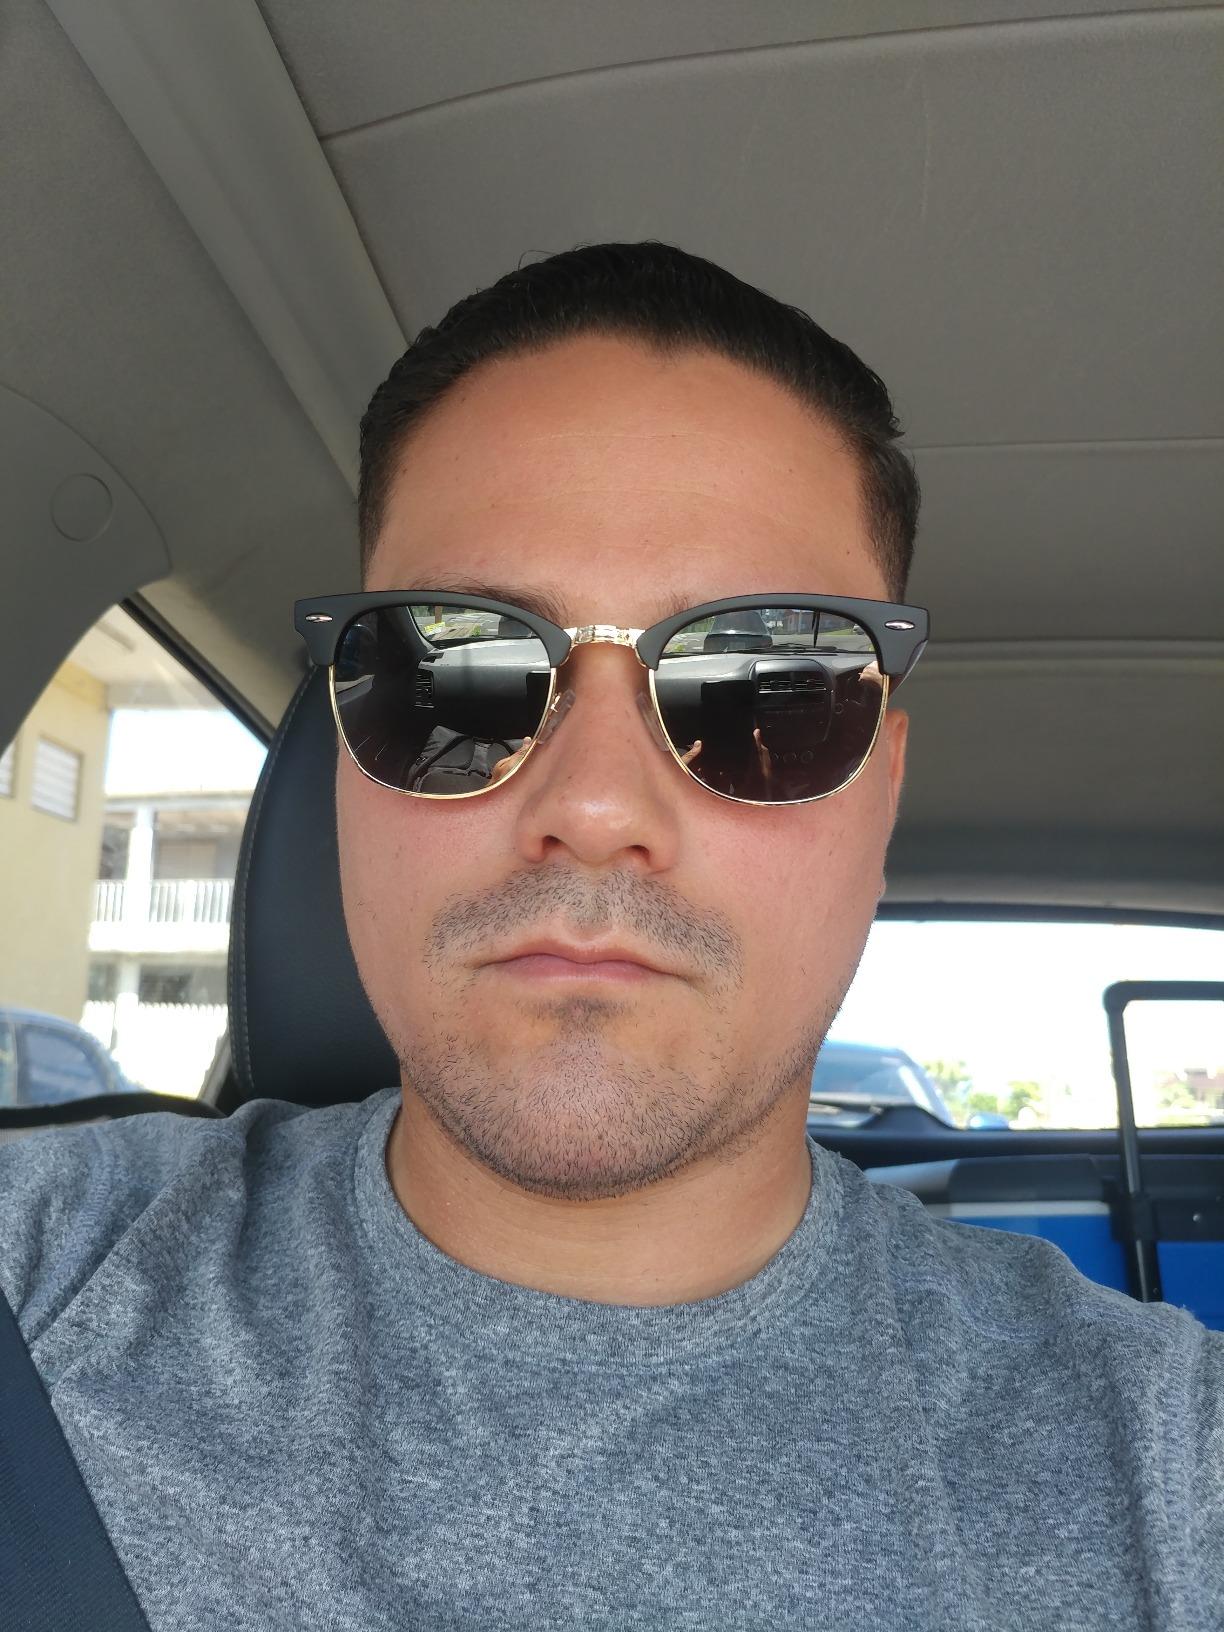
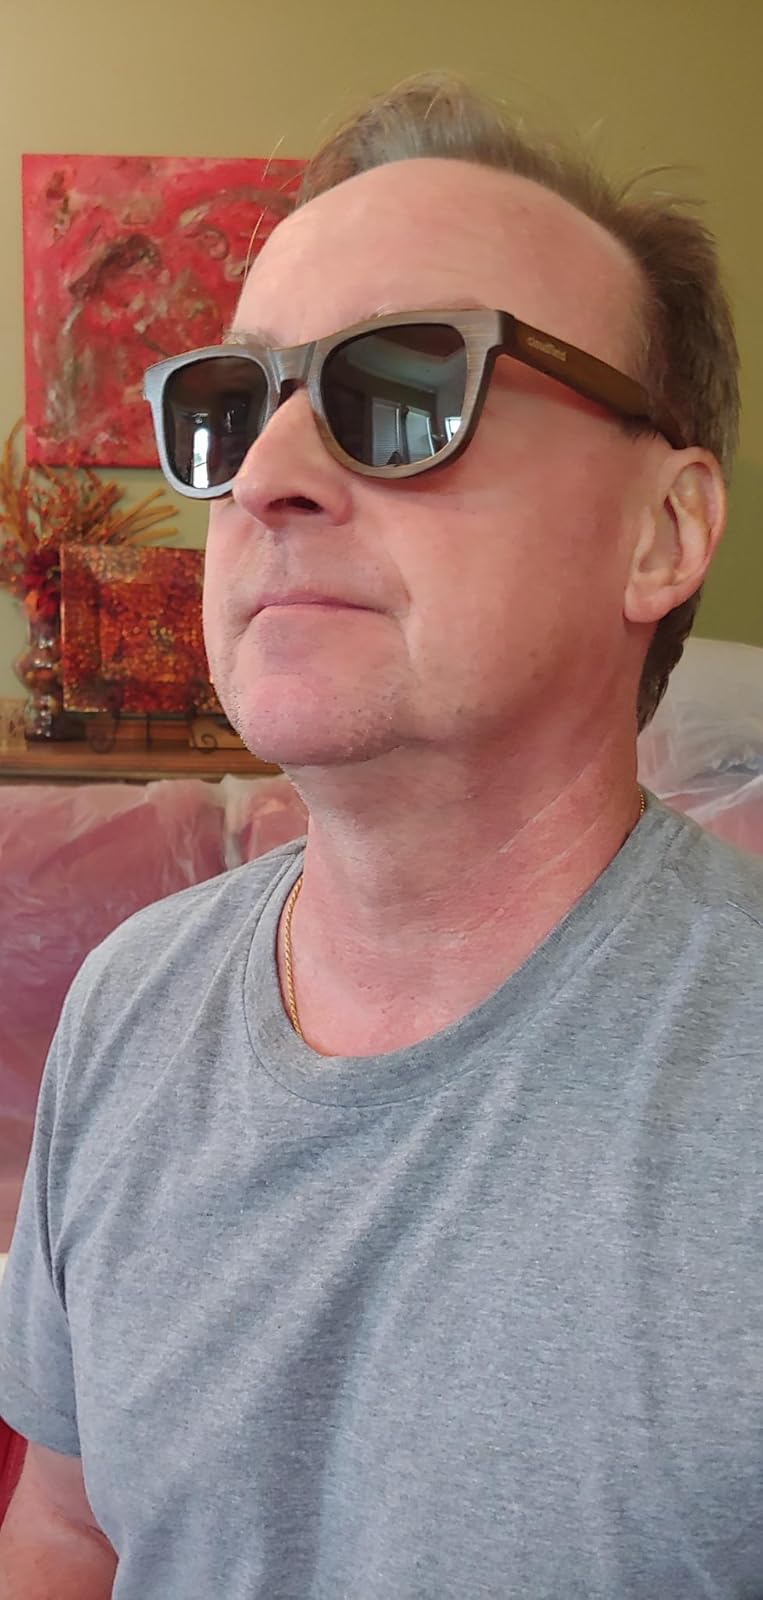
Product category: accessories_sunglasses
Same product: no